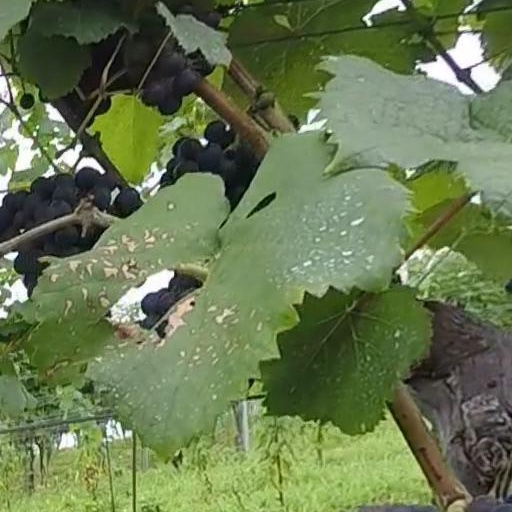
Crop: grape